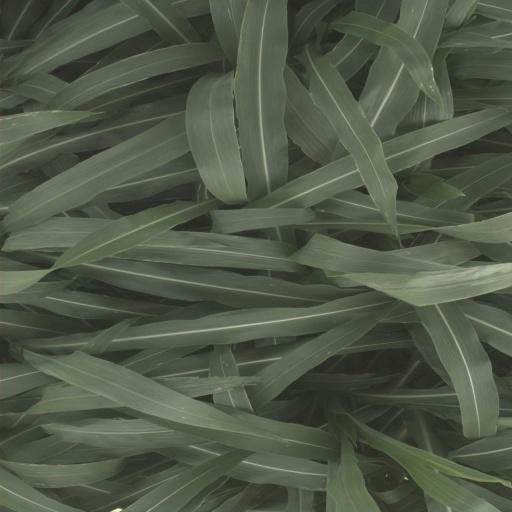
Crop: sorghum